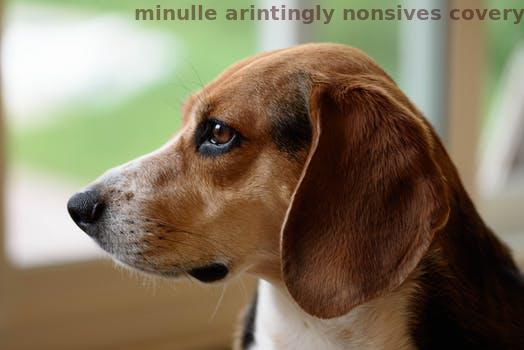
Label: Watermark